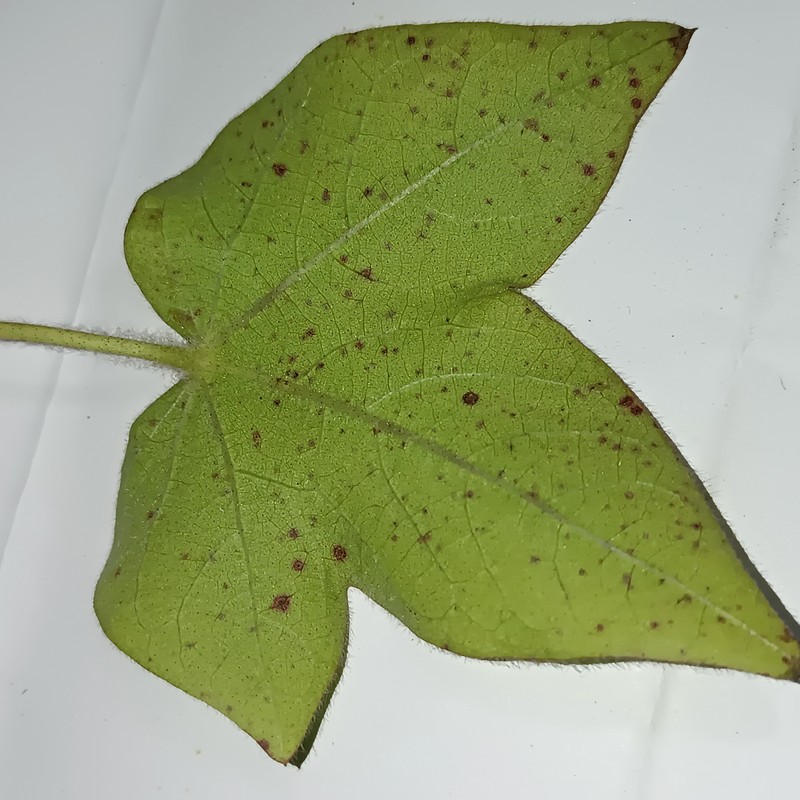
Label: Bacterial Blight